Mao Zedong

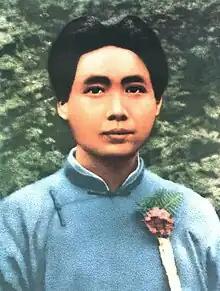
Mao Zedong in 1924

Mao moved to Beijing, where his mentor Yang Changji had taken a job at Peking University. Yang thought Mao exceptionally "intelligent and handsome", securing him a job as assistant to the university librarian Li Dazhao, who would become an early Chinese Communist. Li authored a series of "New Youth" articles on the October Revolution in Russia, during which the Communist Bolshevik Party under the leadership of Vladimir Lenin had seized power. Lenin was an advocate of the socio-political theory of Marxism, first developed by the German sociologists Karl Marx and Friedrich Engels, and Li's articles added Marxism to the doctrines in the Chinese revolutionary movement.